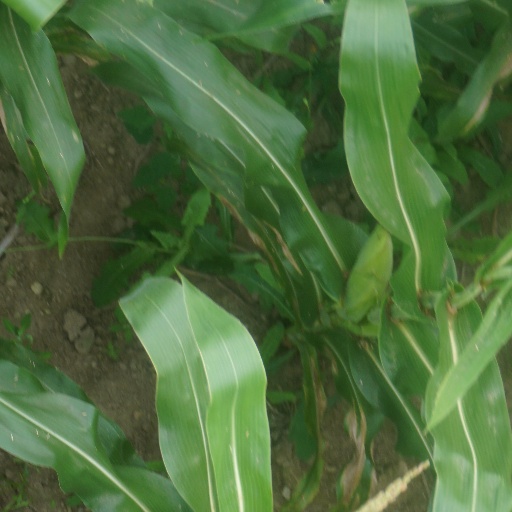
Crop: maize; corn